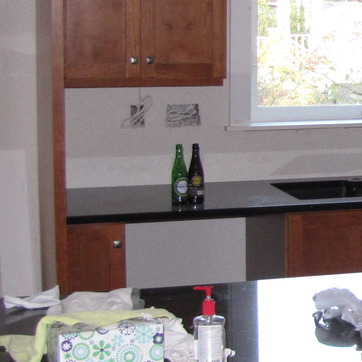
Material: glass